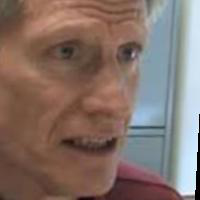
Age group: age 41-55